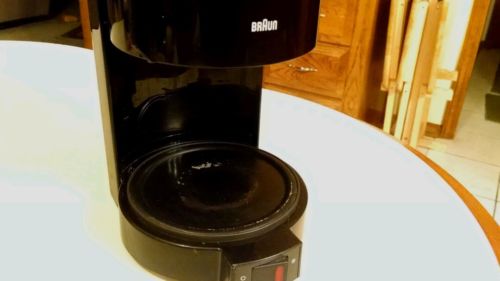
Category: coffee maker